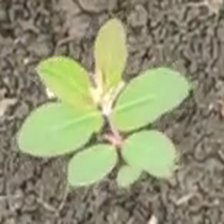
Weed species: Choti_dudhi_(Euphorbia_hirta)